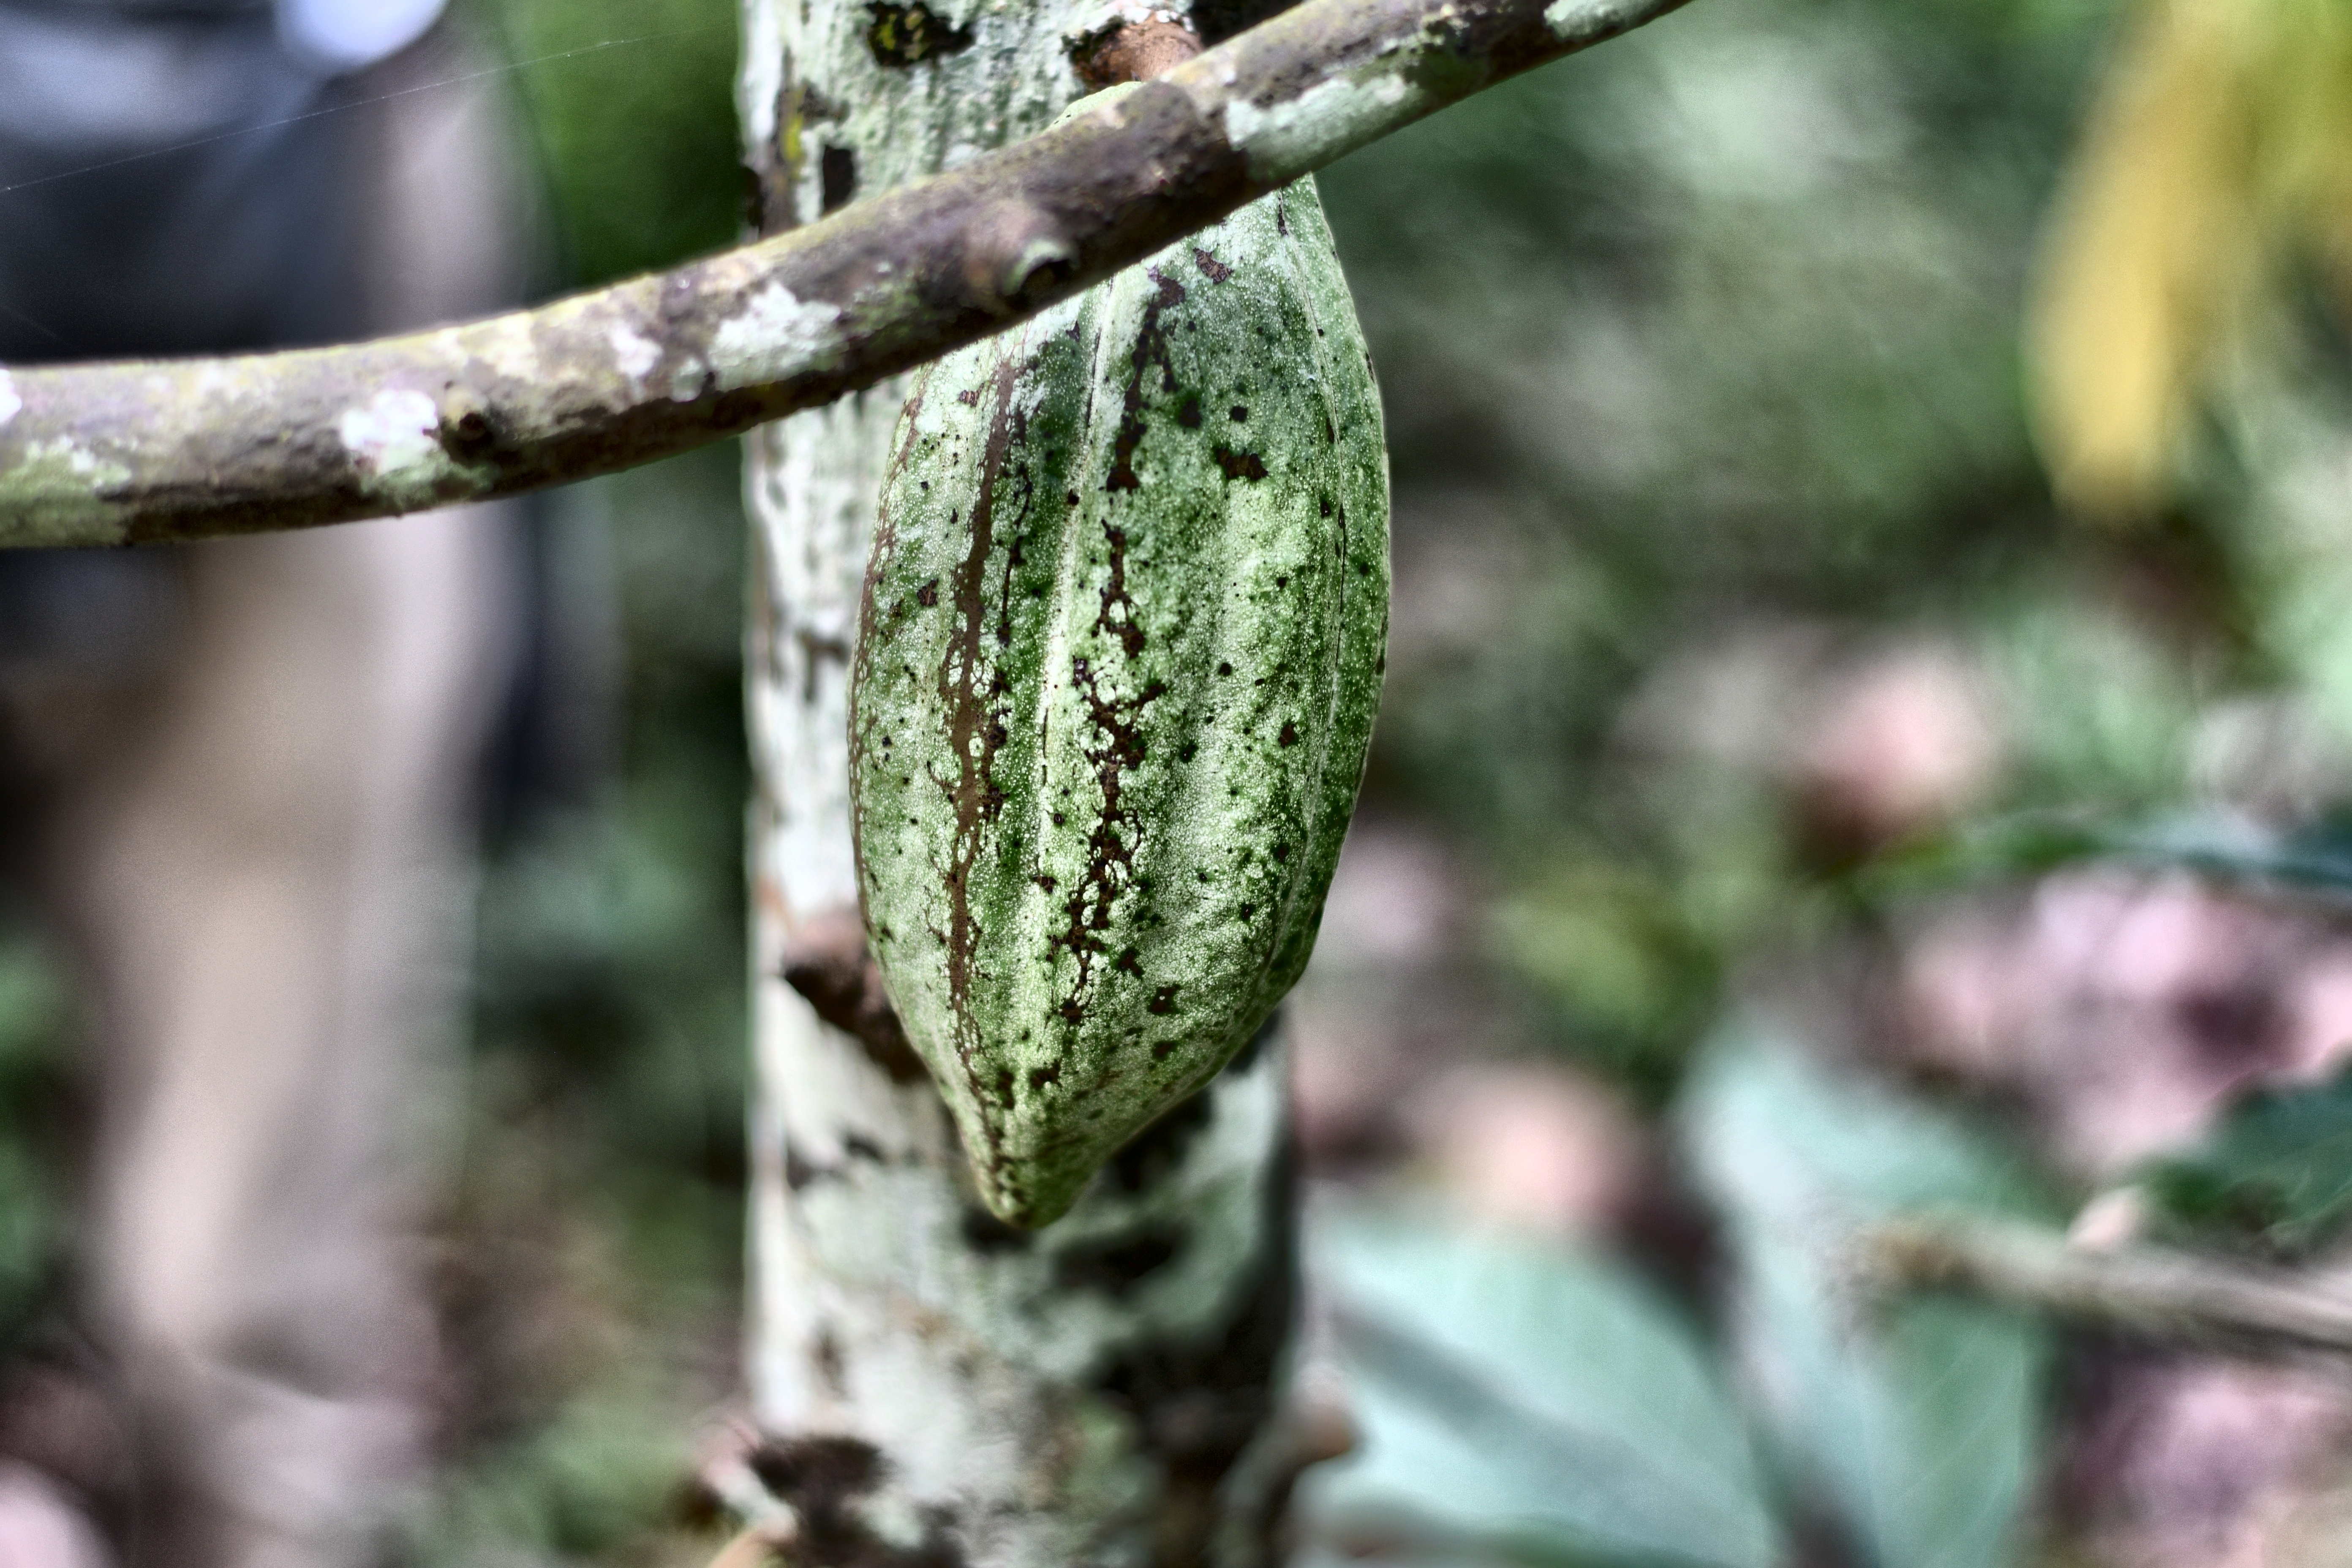
Maturity: unmature
Variety: Angoleta